Thessaloniki railway station

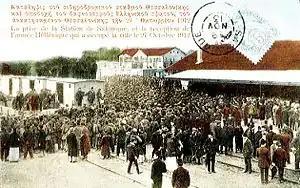
The Old Thessaloniki railway station, 27 October 1912

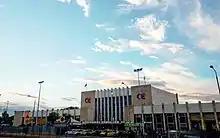
View of the station building in 2018

The architectural tender for the new railway station, to replace the now outdated Old Thessaloniki railway station was announced in 1935 construction began 26 October 1937 following an international architectural design competition that was carried out at the time and won by German architect Hans Kleinschmidt, a notable runner-up was Nikolaos Mitsakis. Kleinschmidt's complete designs were never realised as they were later changed by other architects, but formed the base for what the station would later become. The main concrete shell of the building was completed before the Second World War, but construction was halted when Greece entered the war. Although the building was bombed throughout the early 1940s, it did not sustain heavy damage.